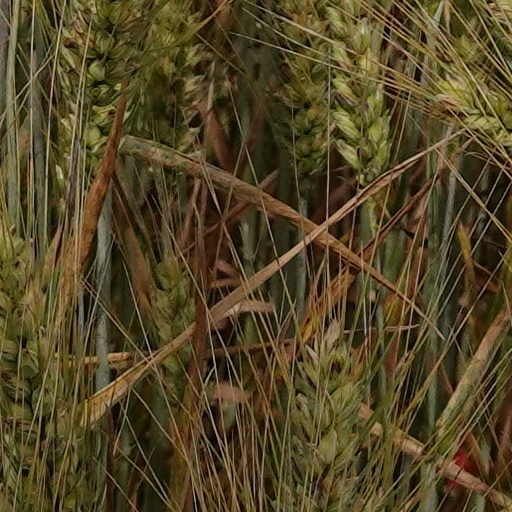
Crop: wheat